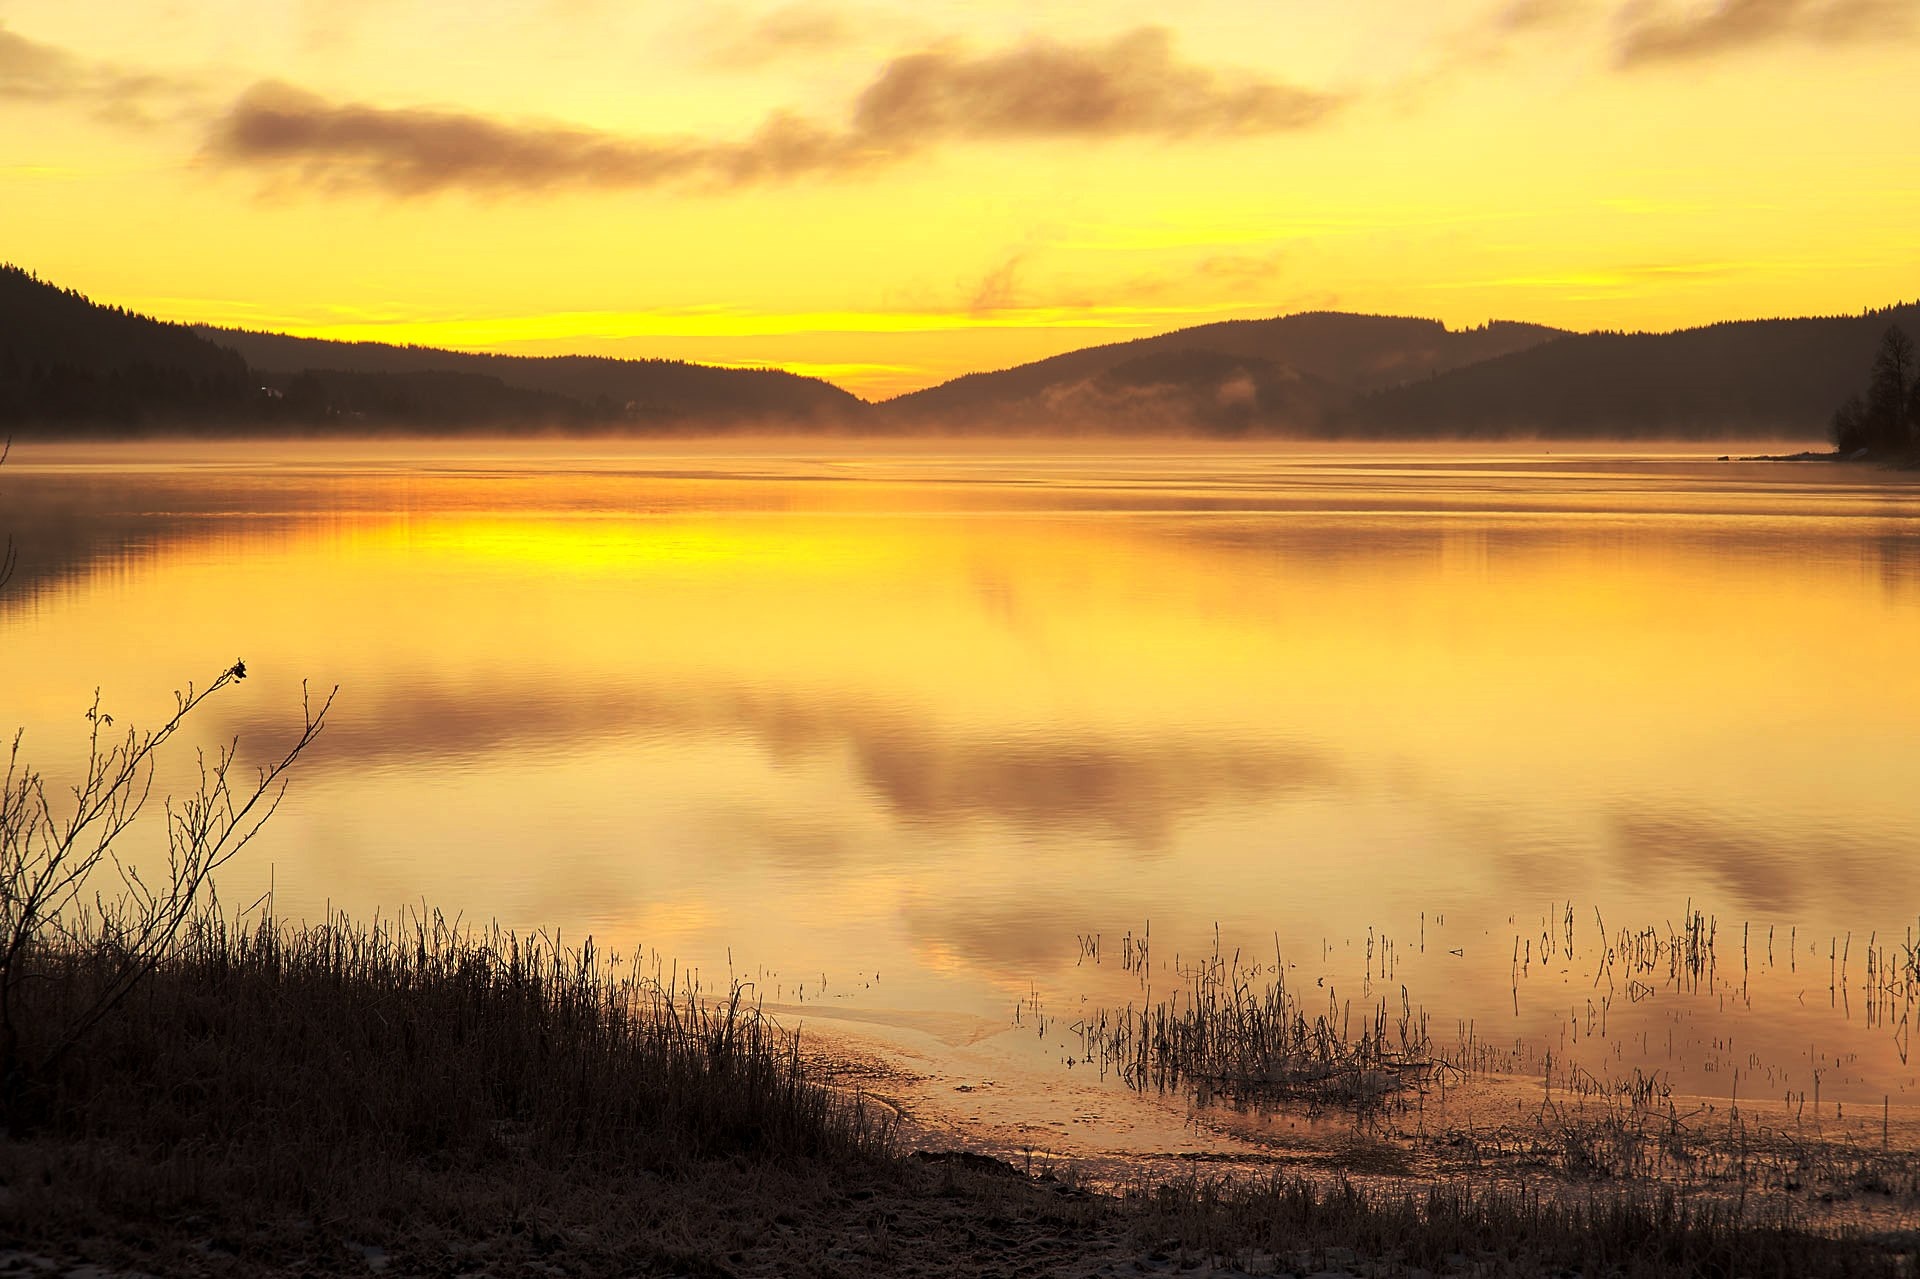
landscape, sea, water, nature, outdoor, horizon, cloud, sky, sun, fog, sunrise, sunset, mist, field, prairie, sunlight, steam, morning, hill, lake, view, dawn, atmosphere, dusk, idyllic, evening, orange, reflection, peaceful, calm, romantic, glow, colorful, yellow, plain, grassland, scene, loch, glassy, afterglow, atmospheric phenomenon